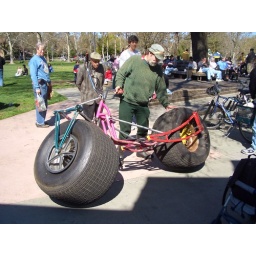
The bike is powered by moving up and down sortof like a train wheel.